Sredoje Lukić

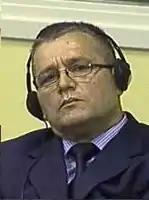
Sredoje Lukić

Sredoje Lukić (born April 5, 1961) is a Bosnian Serb former policeman and participant in the Bosnian War in the Višegrad area.